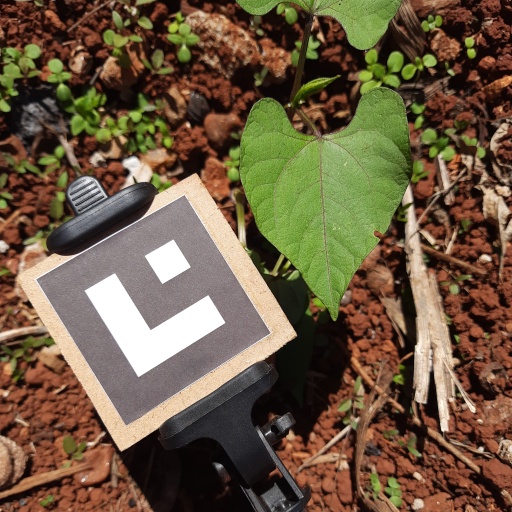
Observations: wavy surface, eating holes in the edge, under sunlight